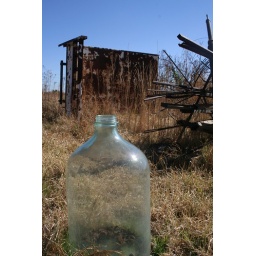
on our farm, a distill bottle in the foreground, trailer on the side behind, taken late winter hence the dry grass